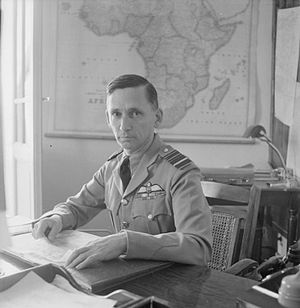
Arthur Tedder / Militær karriere / Anden Verdenskrig
Portræt af den øverstkommanderende for flystyrkerne i Mellemøsten, luftmarskal Sir Arthur Tedder ved sit skrivebord i Air House, hans officielle residens i Cairo, Egypten.
Marshal of the Royal Air Force Arthur William Tedder, 1st Baron Tedder of Glenguin, GCB var en betydningsfuld britisk officer i Royal Air Force. Under 1. Verdenskrig var han pilot og eskadrilleleder i Royal Flying Corps, og han fortsatte med at gøre tjeneste som overordnet officer i Royal Air Force i mellemkrigsårene. Han var højt placeret under 2. Verdenskrig, og efter krigen var han stabschef for luftvåbenet, inden han tog sin afsked fra RAF og blev kansler for universitetet i Cambridge.